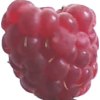
Label: raspberry